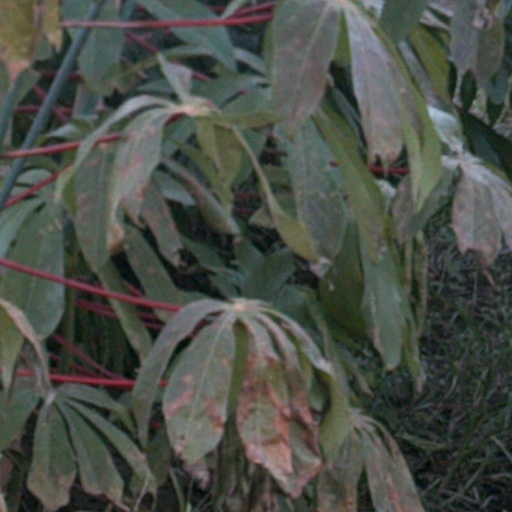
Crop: cassava